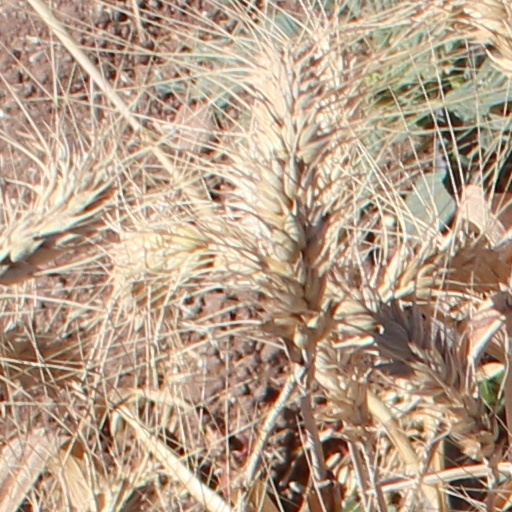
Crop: wheat